Private Emotion

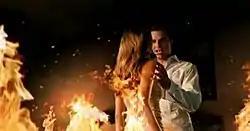
A screenshot from the music video, depicting Martin and Aurélie Claudel in the flames.

The accompanying music video was directed by Francis Lawrence and aired in March 2000. The visual features the French model and actress Aurélie Claudel. It begins with a frozen Martin and a mystery woman, portrayed by Claudel, in a frozen bedroom in a hotel. Throughout the video, the events slowly go in reverse as the room starts to unfreeze, with water spraying backwards. Then the room goes on fire, while Martin and the woman fall in love ending up in the flames, and then the room goes back to normal and the woman leaves. Carlos Mario Castro from El Sabanero X labeled the video "quite an interesting creative piece", while Cristal Mesa from mitú ranked it as Martin's 11th-best music video on her 2018 list, and described it as "a head scratcher".